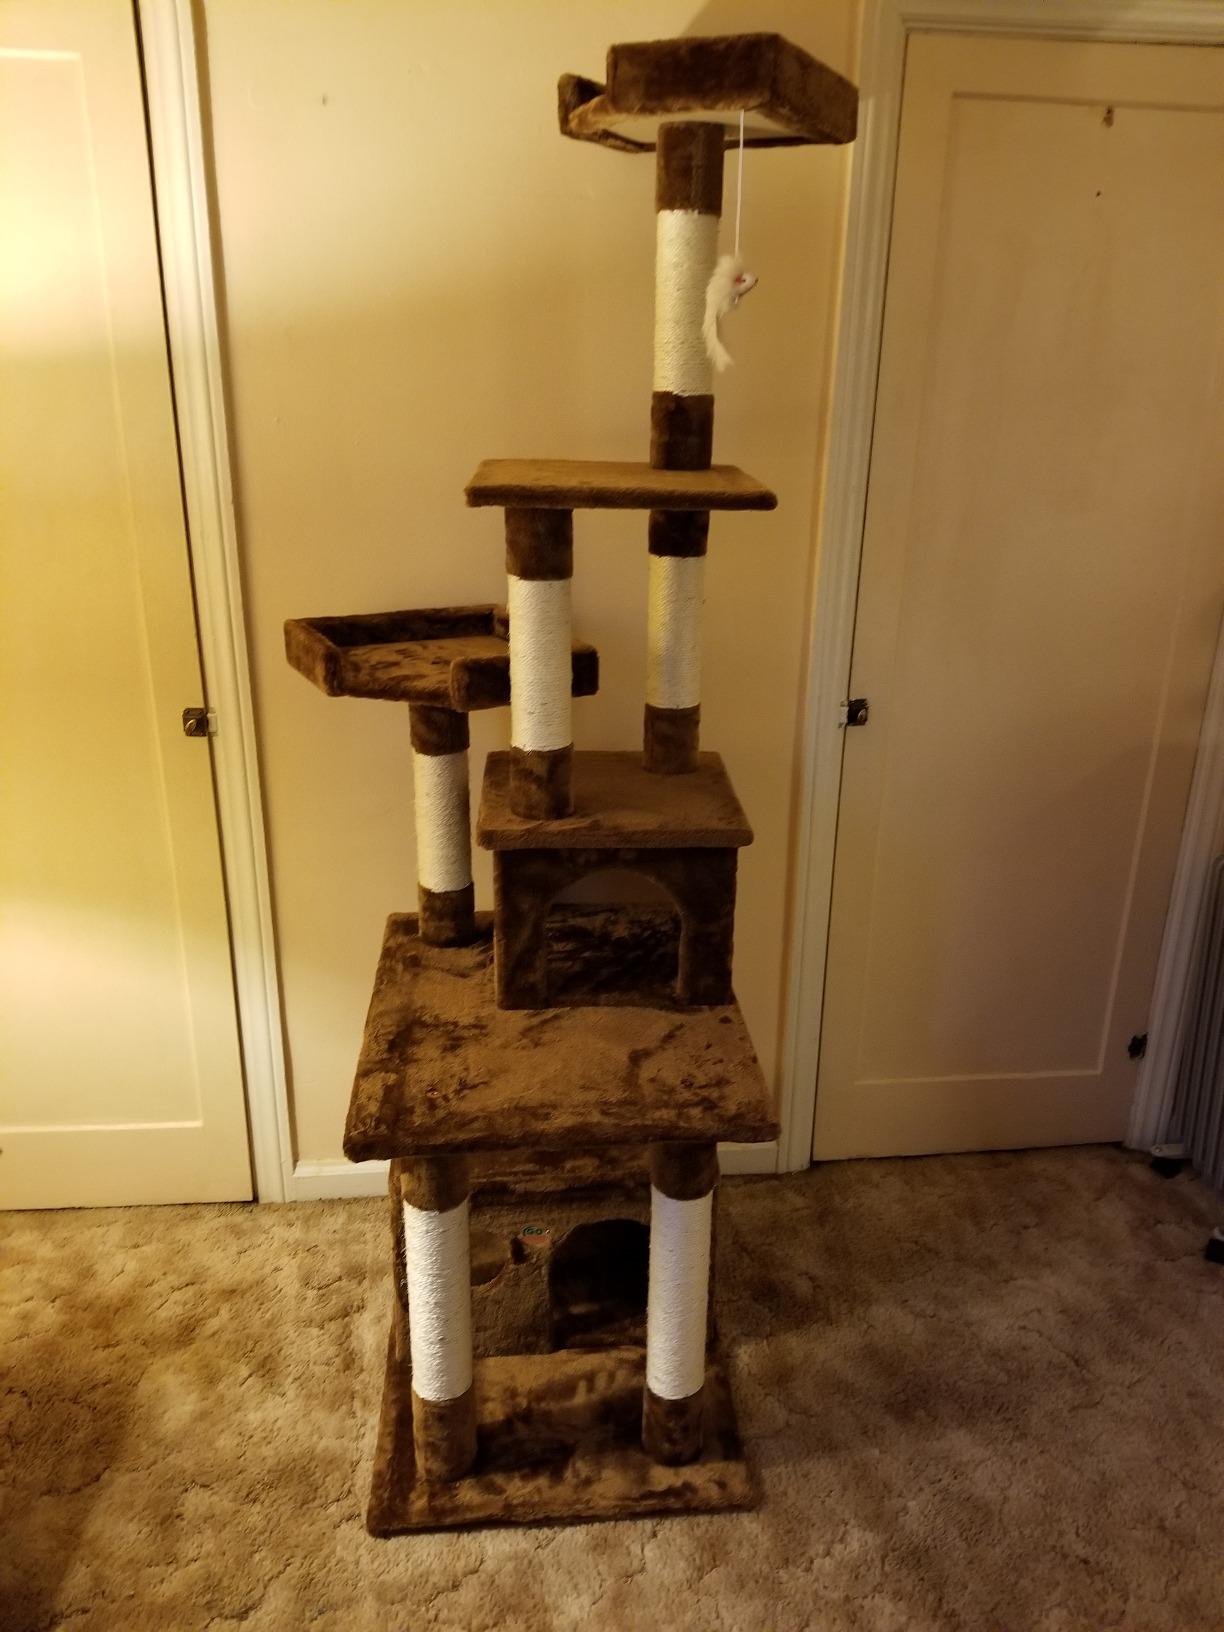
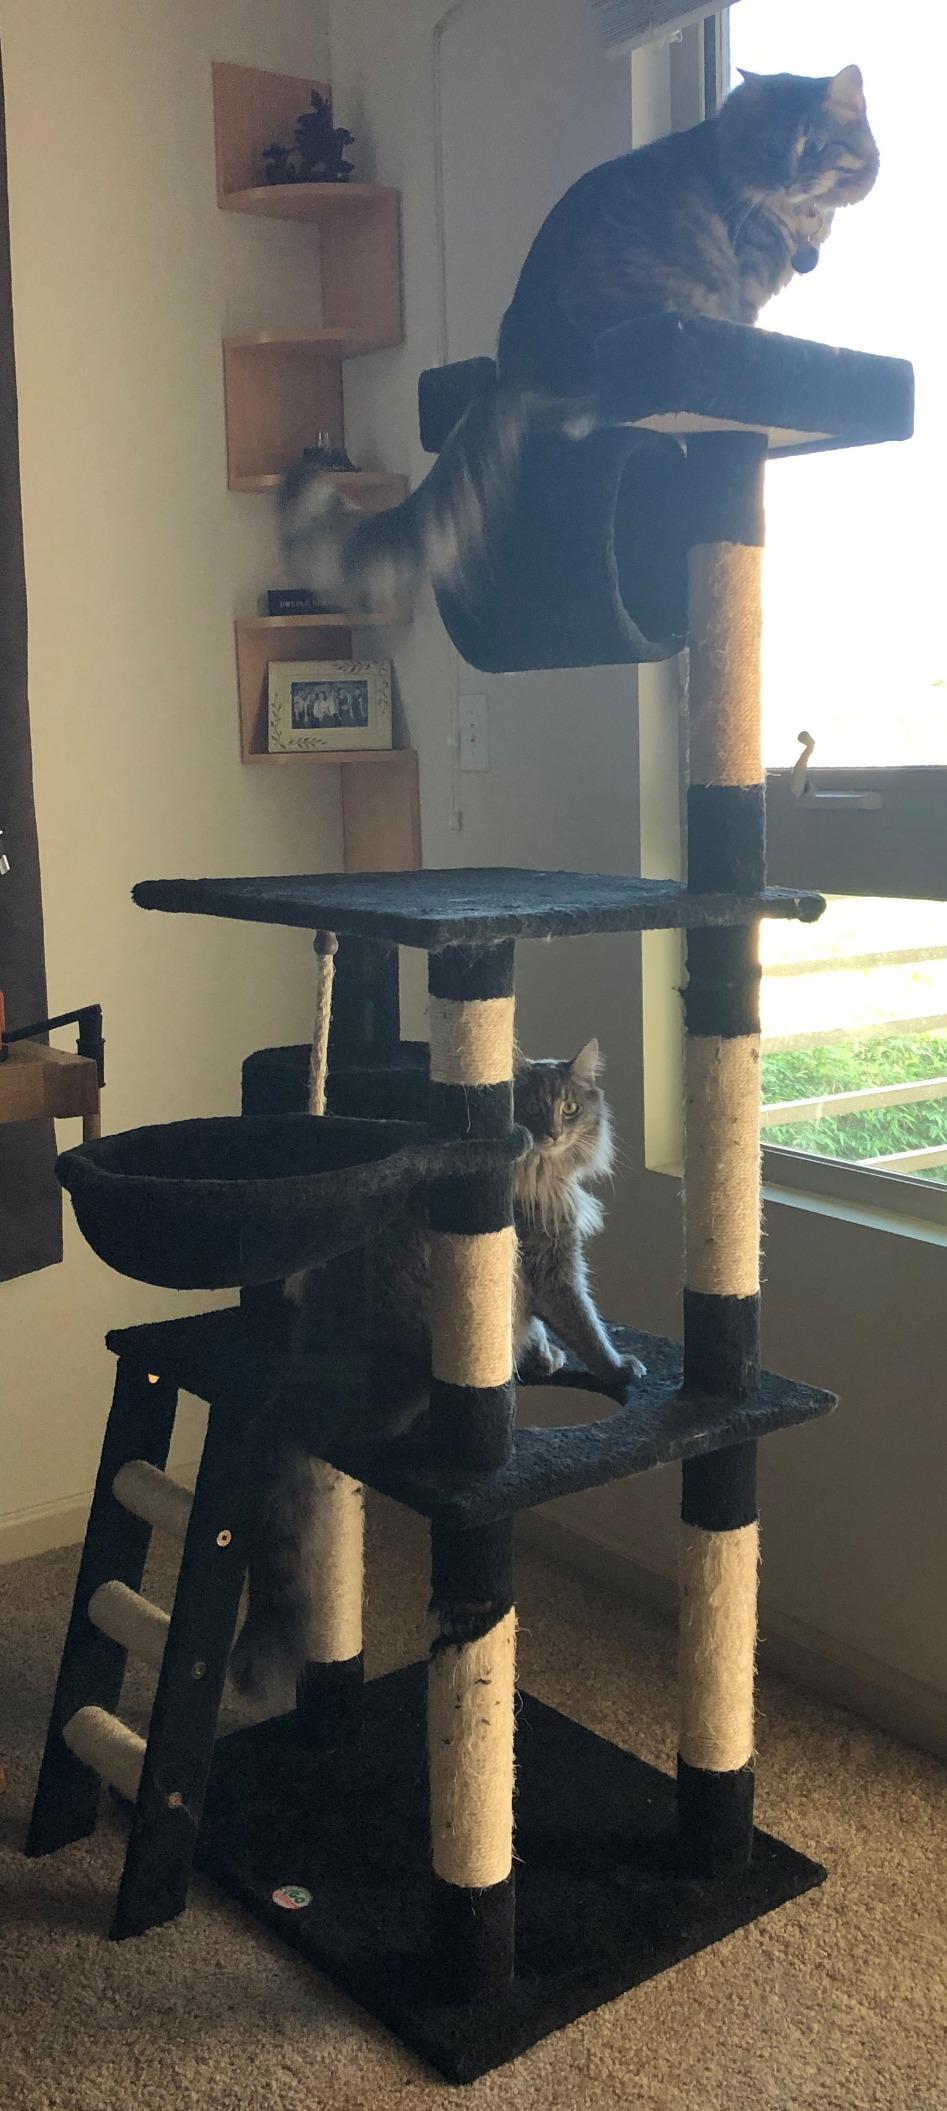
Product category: items_cat tree
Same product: no